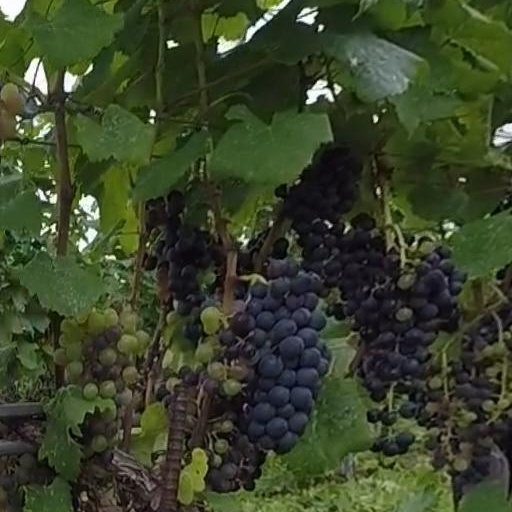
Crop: grape